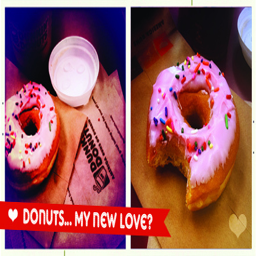
Dunkin Donuts are pretty, tempting,  irresistible, and delicious
A pair of photos depicting a donut with pink icing and sprinkles.
Two angles of a frosted donut with a bite taken out of the side.
Two pictures of Dunkin Donuts on a table
A couple of pictures showing a donut before and after a bite.